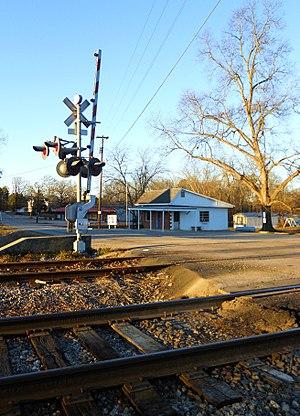
Cusseta est une ville du comté de Chambers, en Alabama, aux États-Unis. Elle est située entre Opelika et Lanett au sud-est du comté.